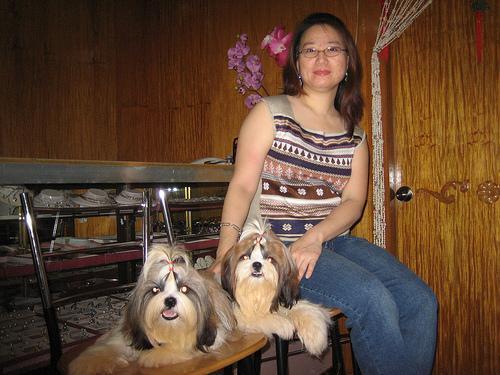
Shih-Tzu